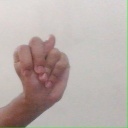
अक्षर: न